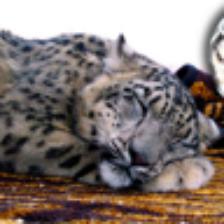
Label: NonHuman